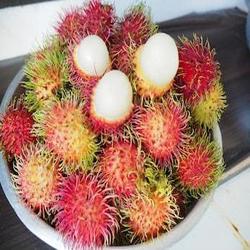
Label: Rambutan